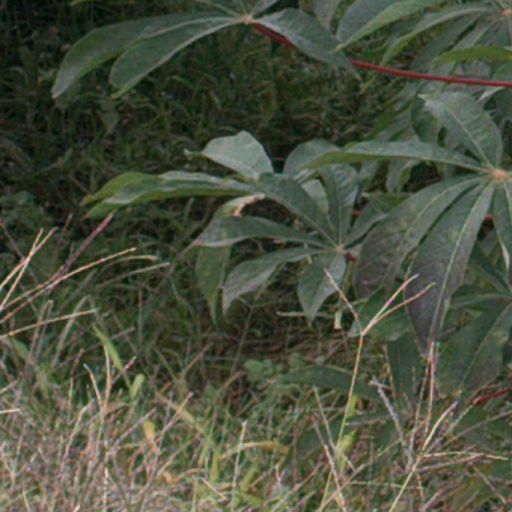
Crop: cassava